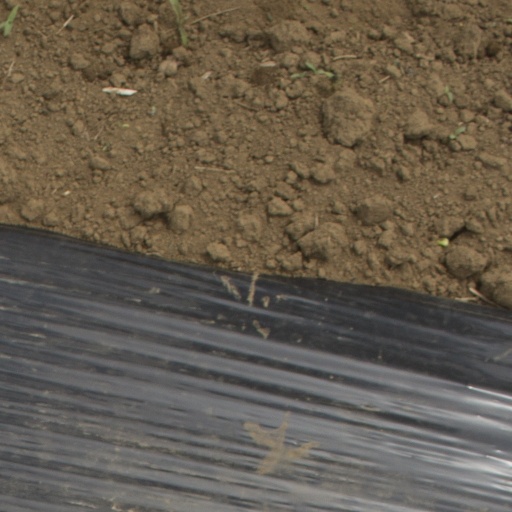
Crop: Jerusalem artichoke